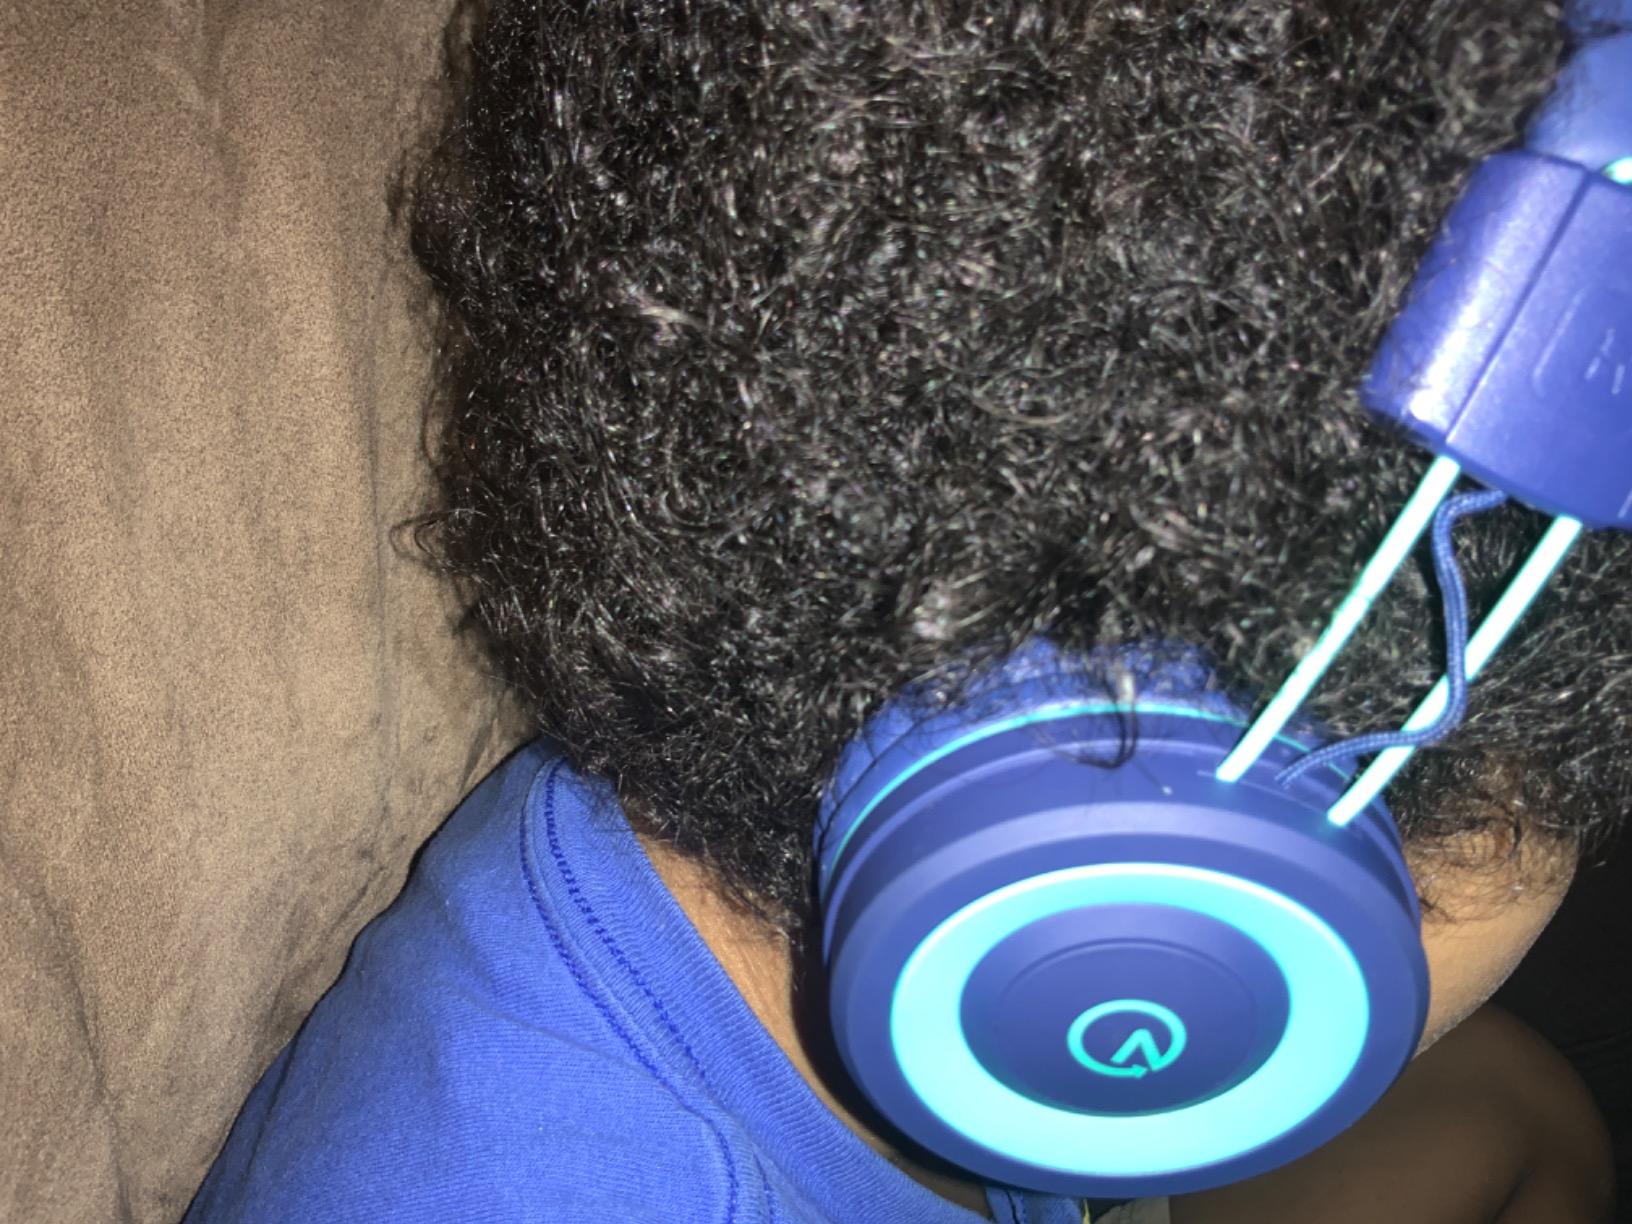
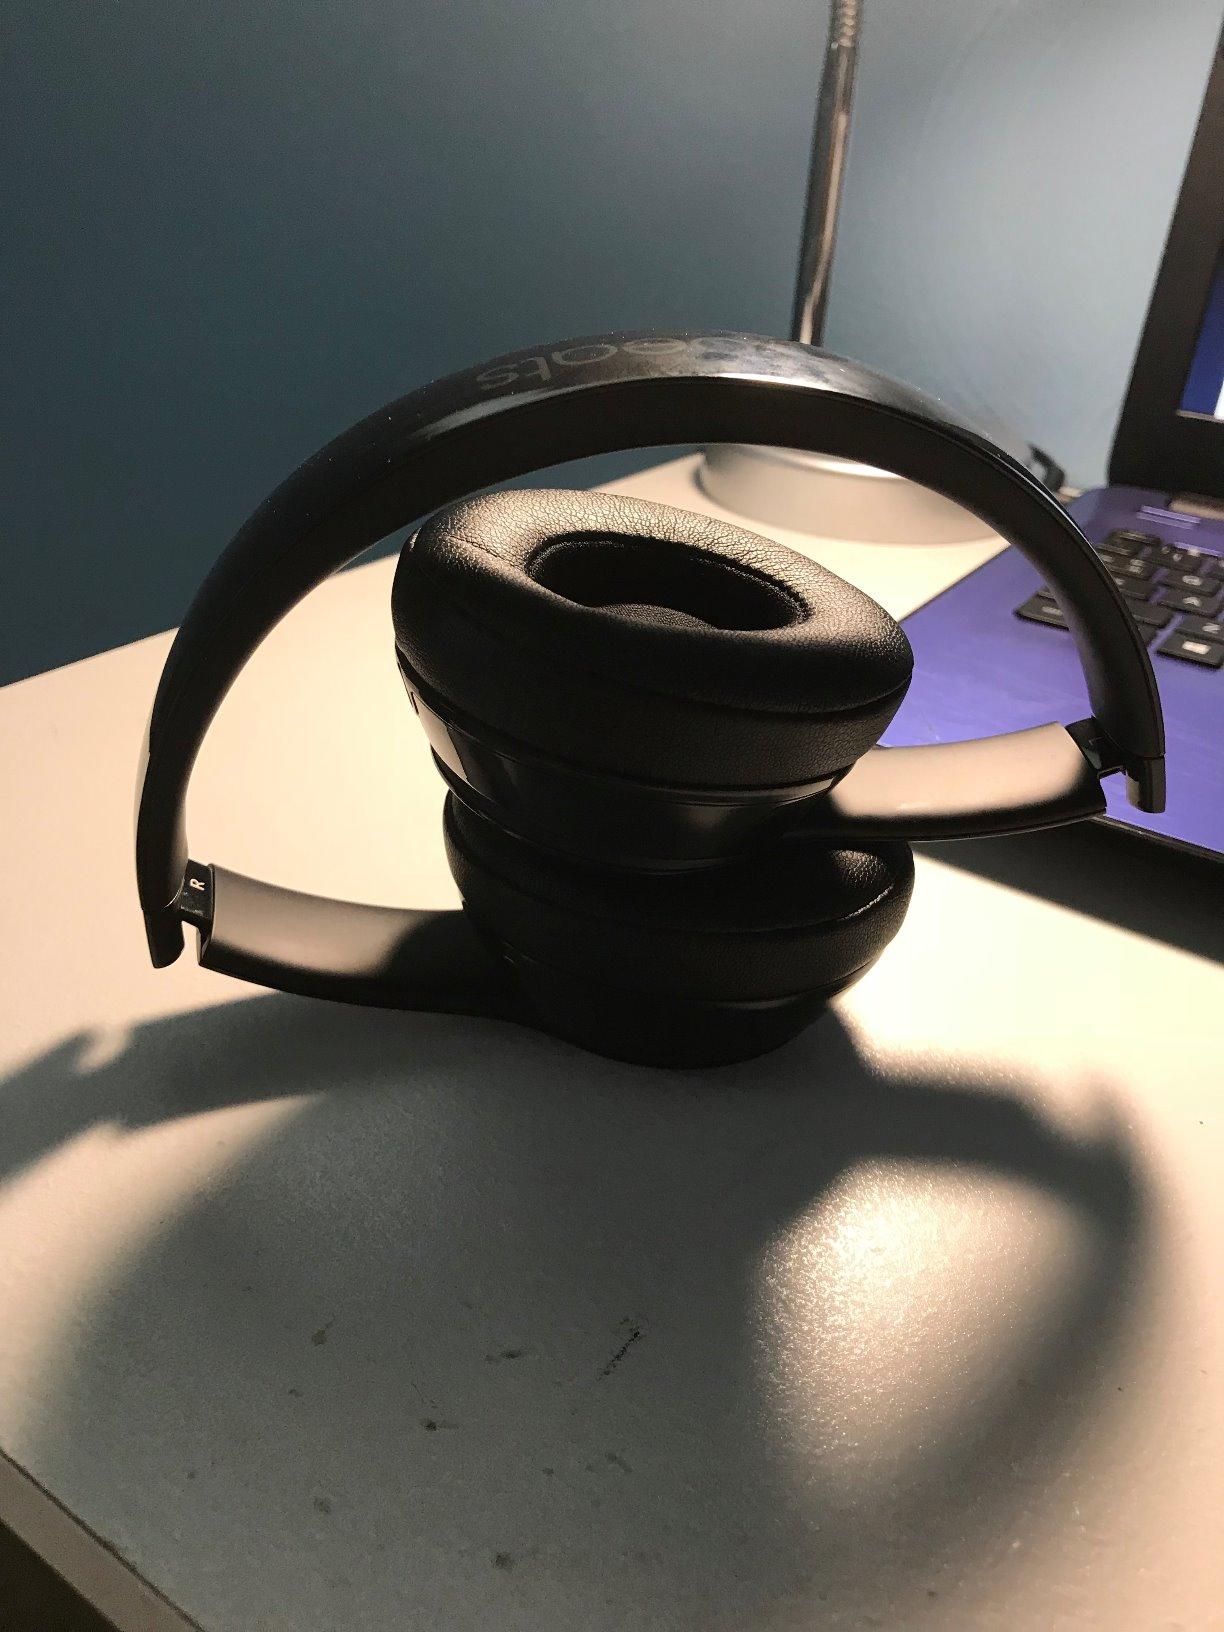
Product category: headphones
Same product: no